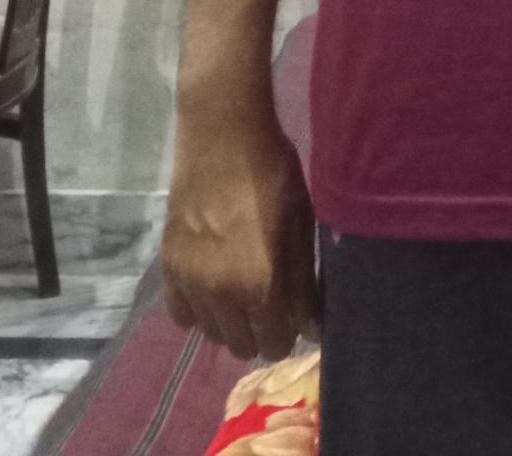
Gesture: no_gesture